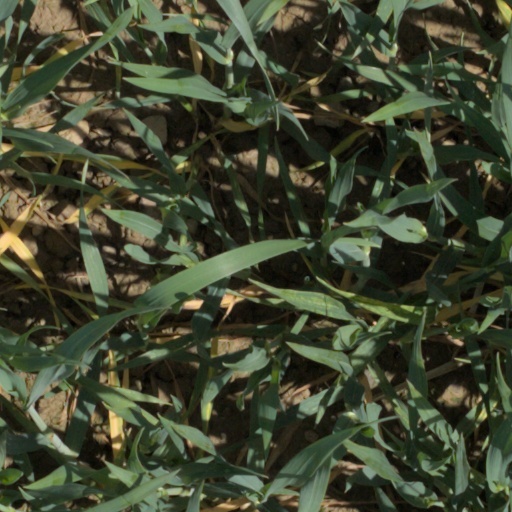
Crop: wheat